Danielle Collins

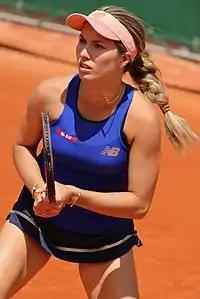
Collins at the 2019 French Open

Her rise continued at the Australian Open. Prior to the tournament, she had never won a match at a major event. After upsetting 14th seed Julia Görges in a tough first-round match, Collins won her next three matches in straight sets; first against Sachia Vickery, then against 19th seed Caroline Garcia. In the round of 16, Collins pulled off the biggest upset of the tournament, dominating the second seed and three-time major champion Angelique Kerber, in straight sets. She thus reached the quarterfinals, where she defeated Anastasia Pavlyuchenkova in three sets. In the semifinals, she lost to eighth seed Petra Kvitová, in two sets. Collins rose to a career-high ranking of No. 23 on January 28, 2019, following the tournament.